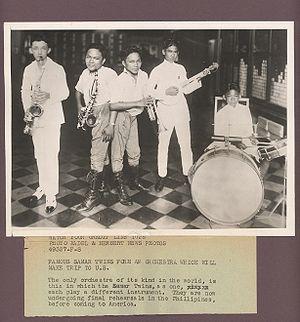
Un combo est un petit ensemble musical n’excédant pas 8/9 musiciens, par opposition au big band.